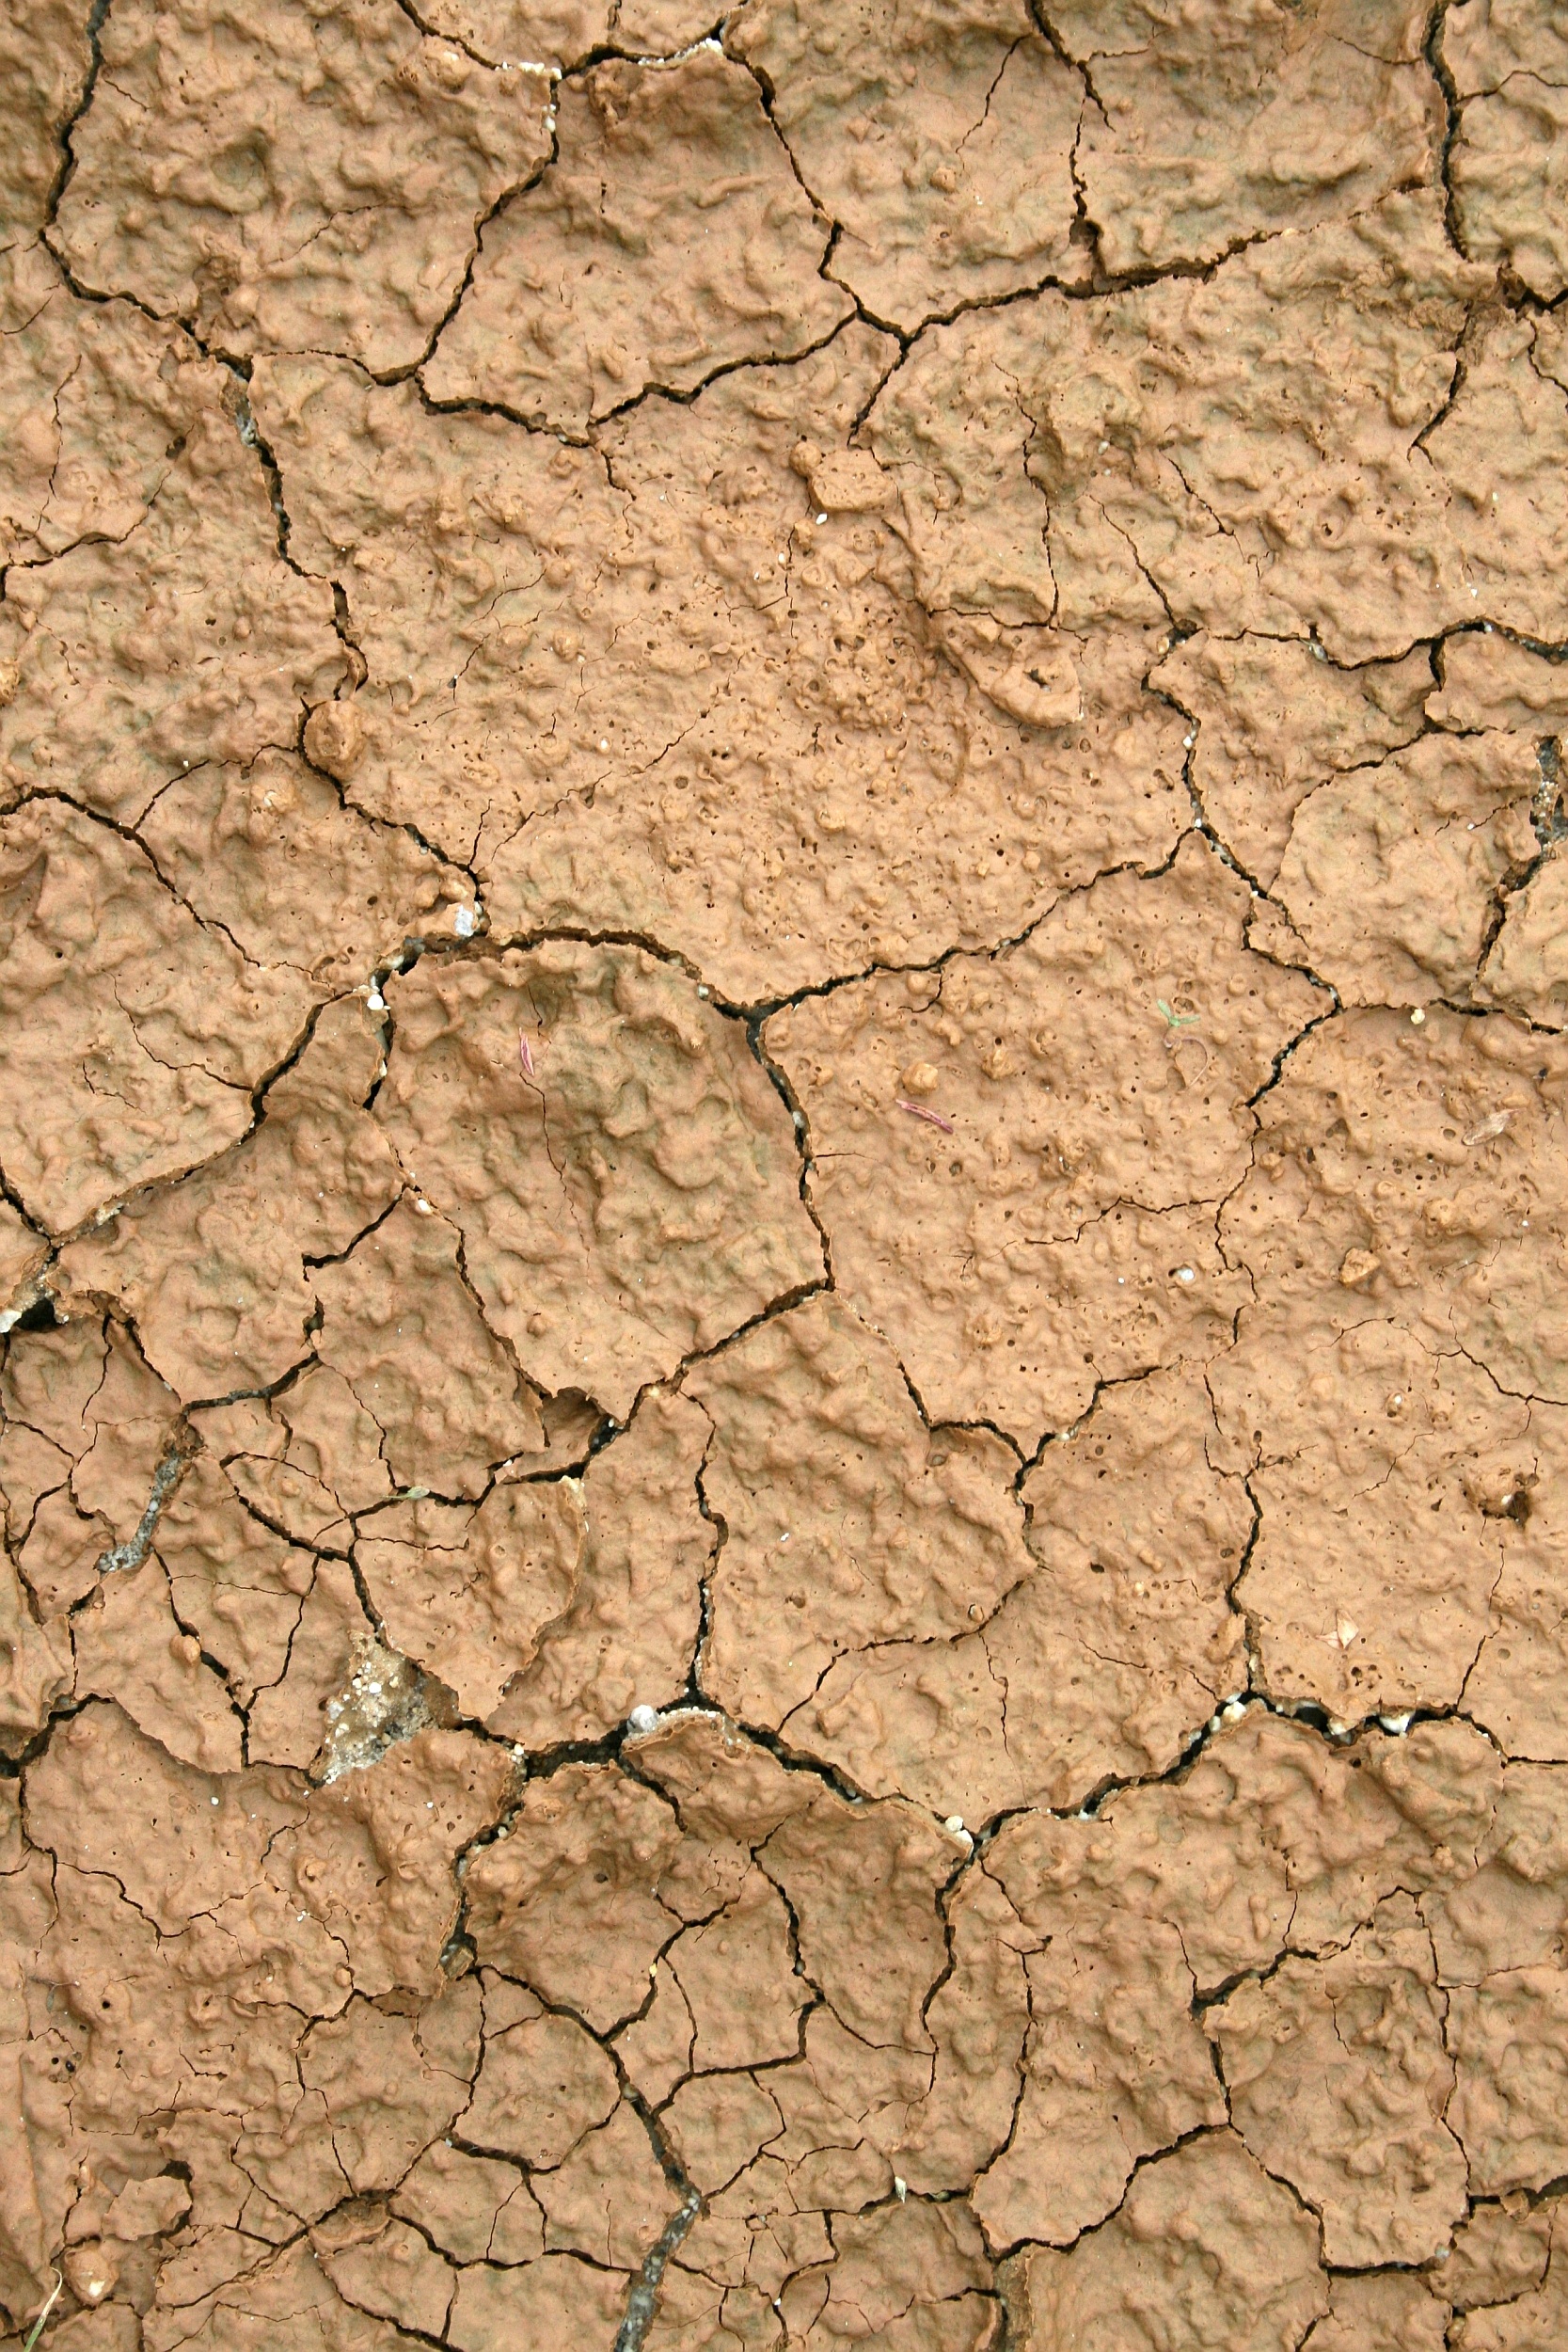
structure, texture, dry, mud, soil, crack, surface, background, disaster, clay, drought, sample, the luxury cruise ship